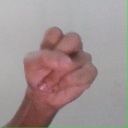
अक्षर: स